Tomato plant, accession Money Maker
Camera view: bottom (45 deg); turntable rotation: 60 degrees
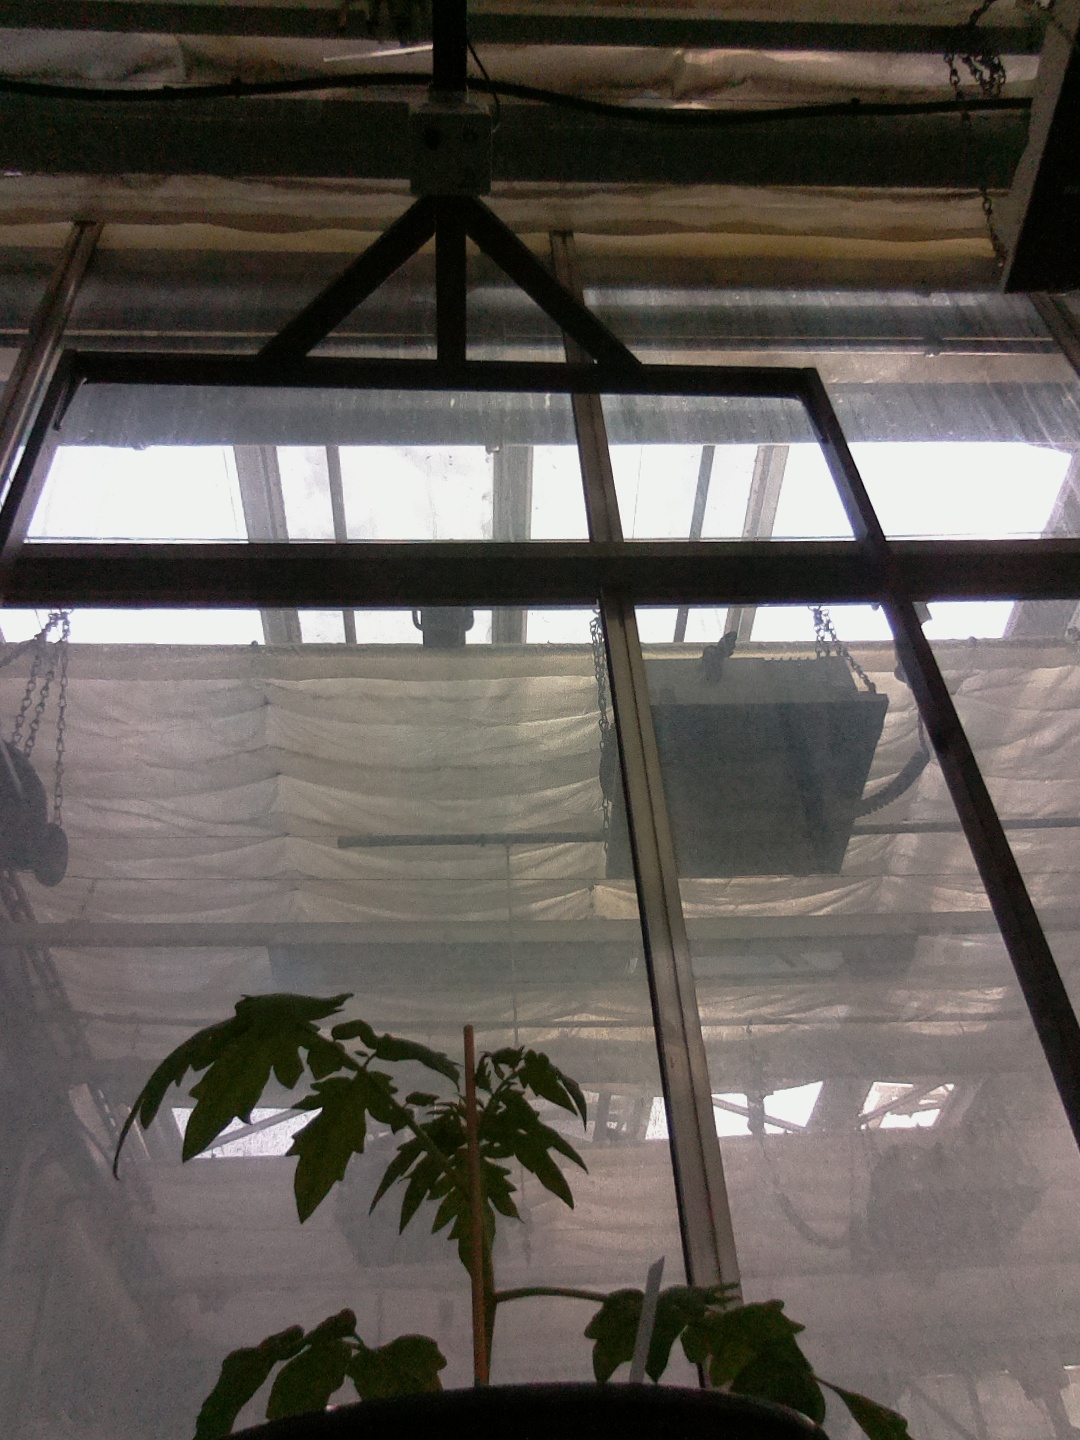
BBCH growth stage 13: 6 of true leaves visible